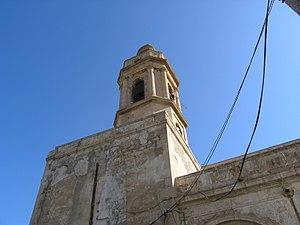
sur le mont aidour murdjajou eglise Oran Algérie
L'Aïdour ou Murdjajo est une montagne culminant à 429,3 m d'altitude qui domine la ville d'Oran. Plusieurs édifices y sont construits dont le fort et la chapelle de Santa Cruz.